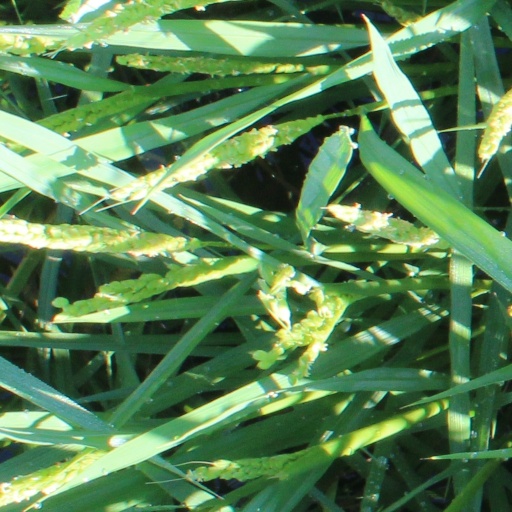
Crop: rice